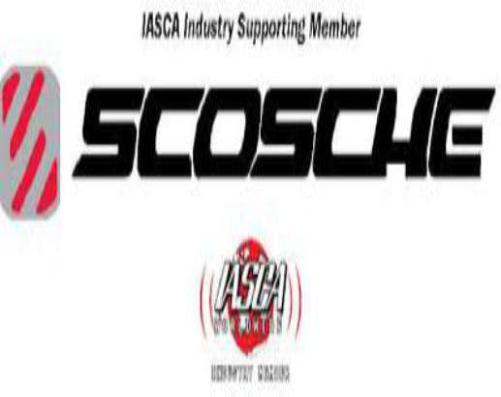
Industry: Electronic